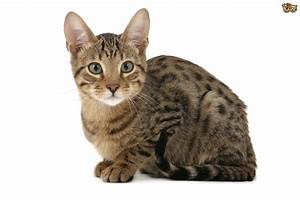
Label: cat